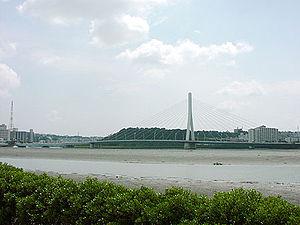
Cet article recense les zones humides du Japon concernées par la convention de Ramsar.
Le Lac Man, est une zone humide située dans l'île d'Okinawa, entre les villes de Naha et Tomigusuku, à l'intérieur du parc Manko, au Japon. Bien qu'appelé « lac Man » c'est bien une zone humide et non un lac, puisqu'il communique vers le nord-ouest avec l'océan Pacifique par l'intermédiaire du port de Naha tout proche.